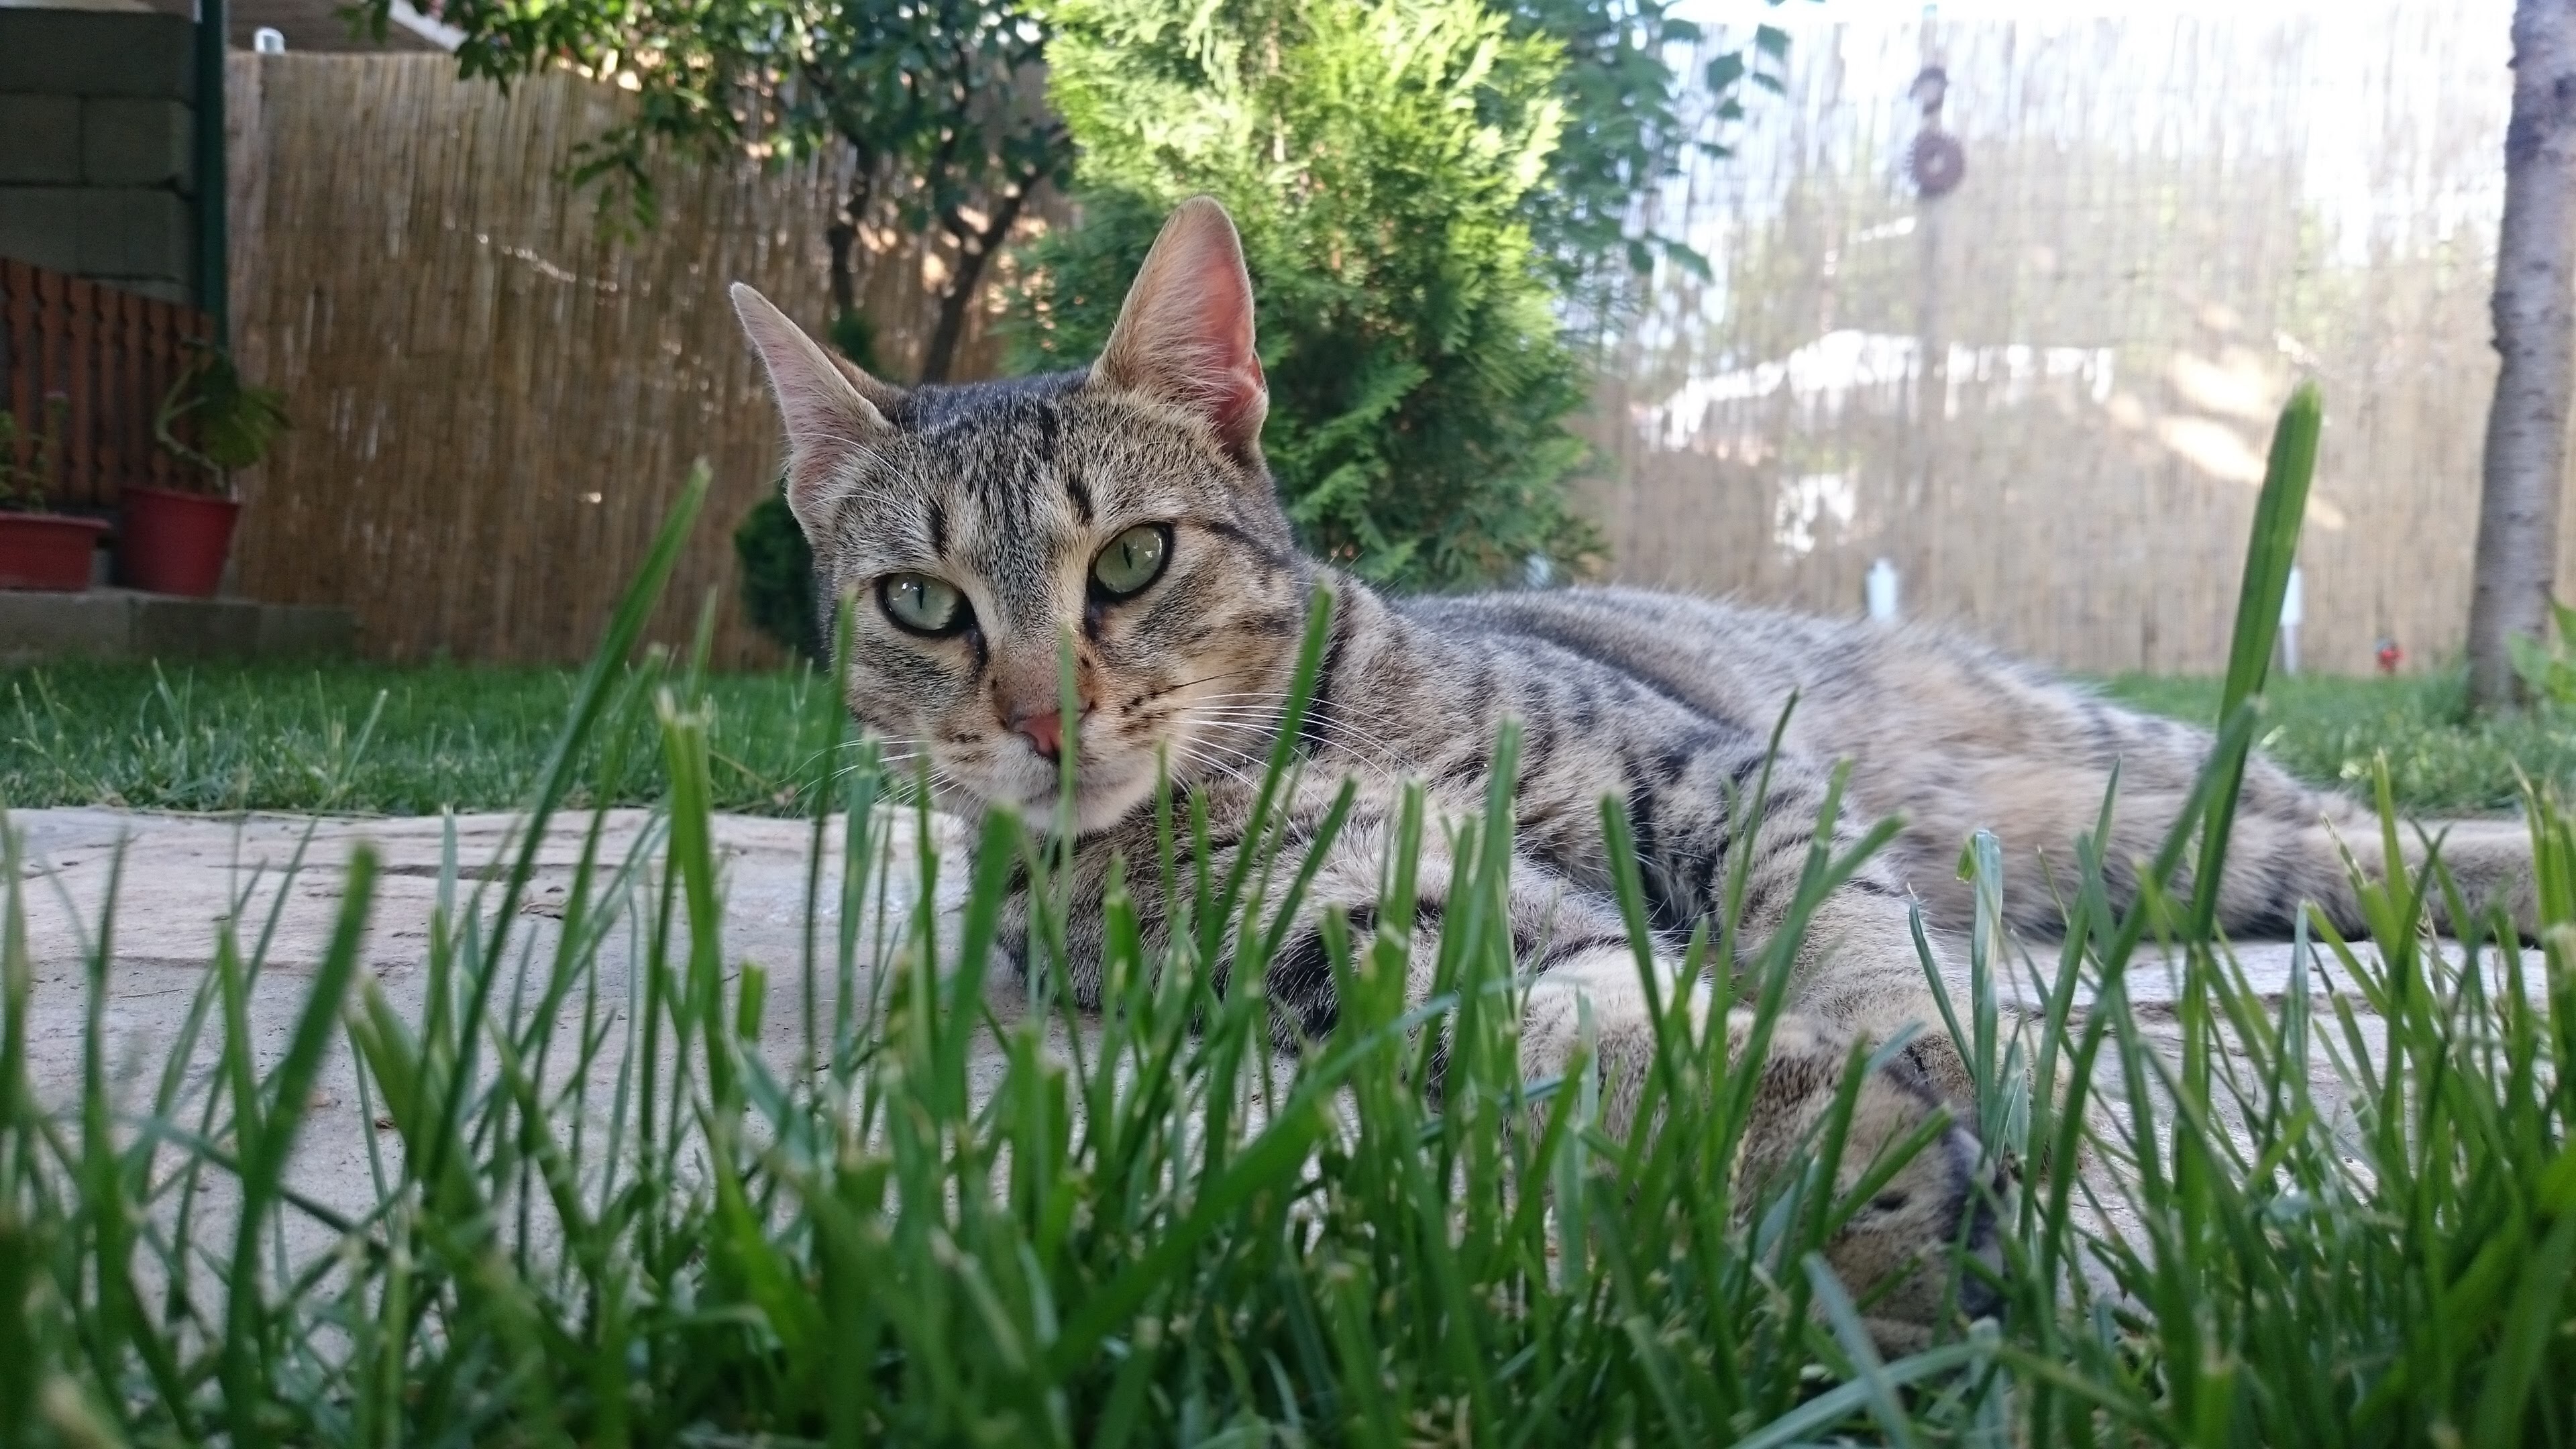
grass, cat, mammal, fauna, vertebrate, bobcat, wild cat, small to medium sized cats, cat like mammal